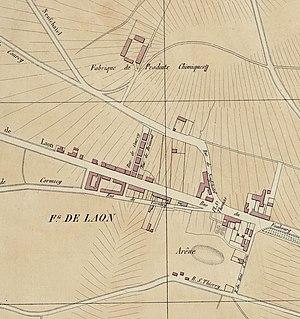
une vue du Plan Héteau de Reims.
L avenue de Laon est une voie de la commune de Reims, située au sein du département de la Marne, en région Grand Est.